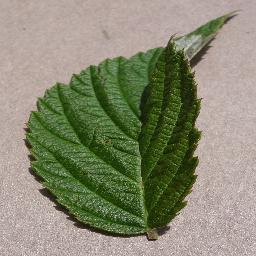
Label: Raspberry___healthy